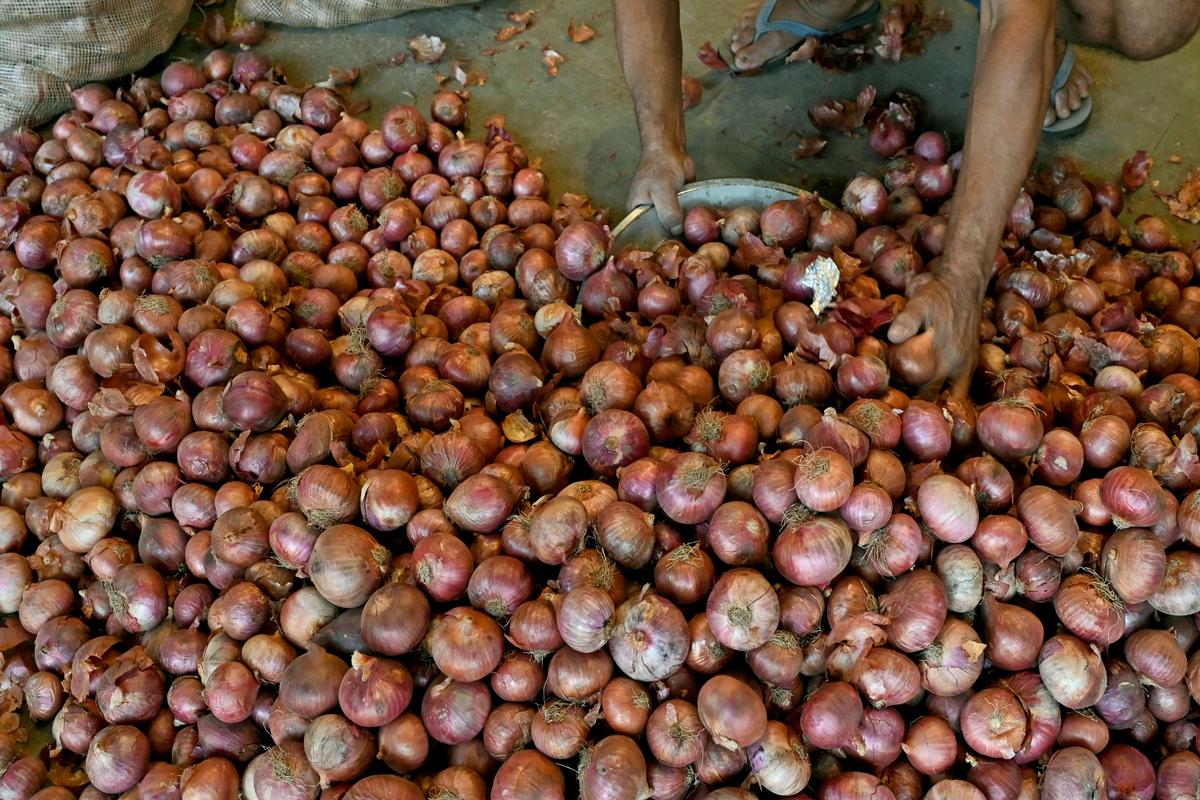
Eneo la ndani lenye mjumuiko wa mabomba ya rangi nyeupe, yaliyochomoza na kuota miche midogo kwa rangi ya kijani kibichi, inaashiria ni eneo linalotumika kwa ajili ya kilimo cha hydroponiki cha bila ya kutumia udongo.